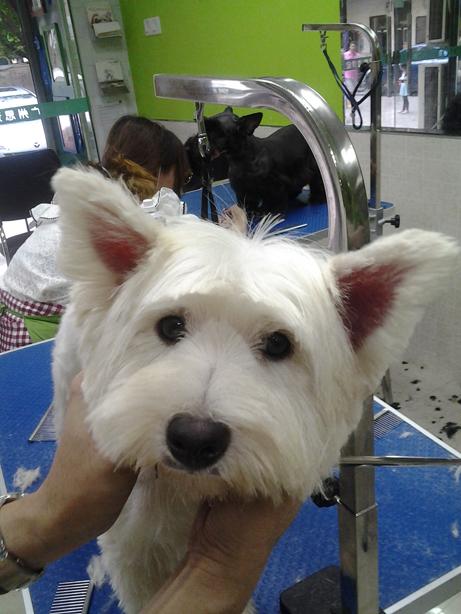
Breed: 211-n000009-cairn